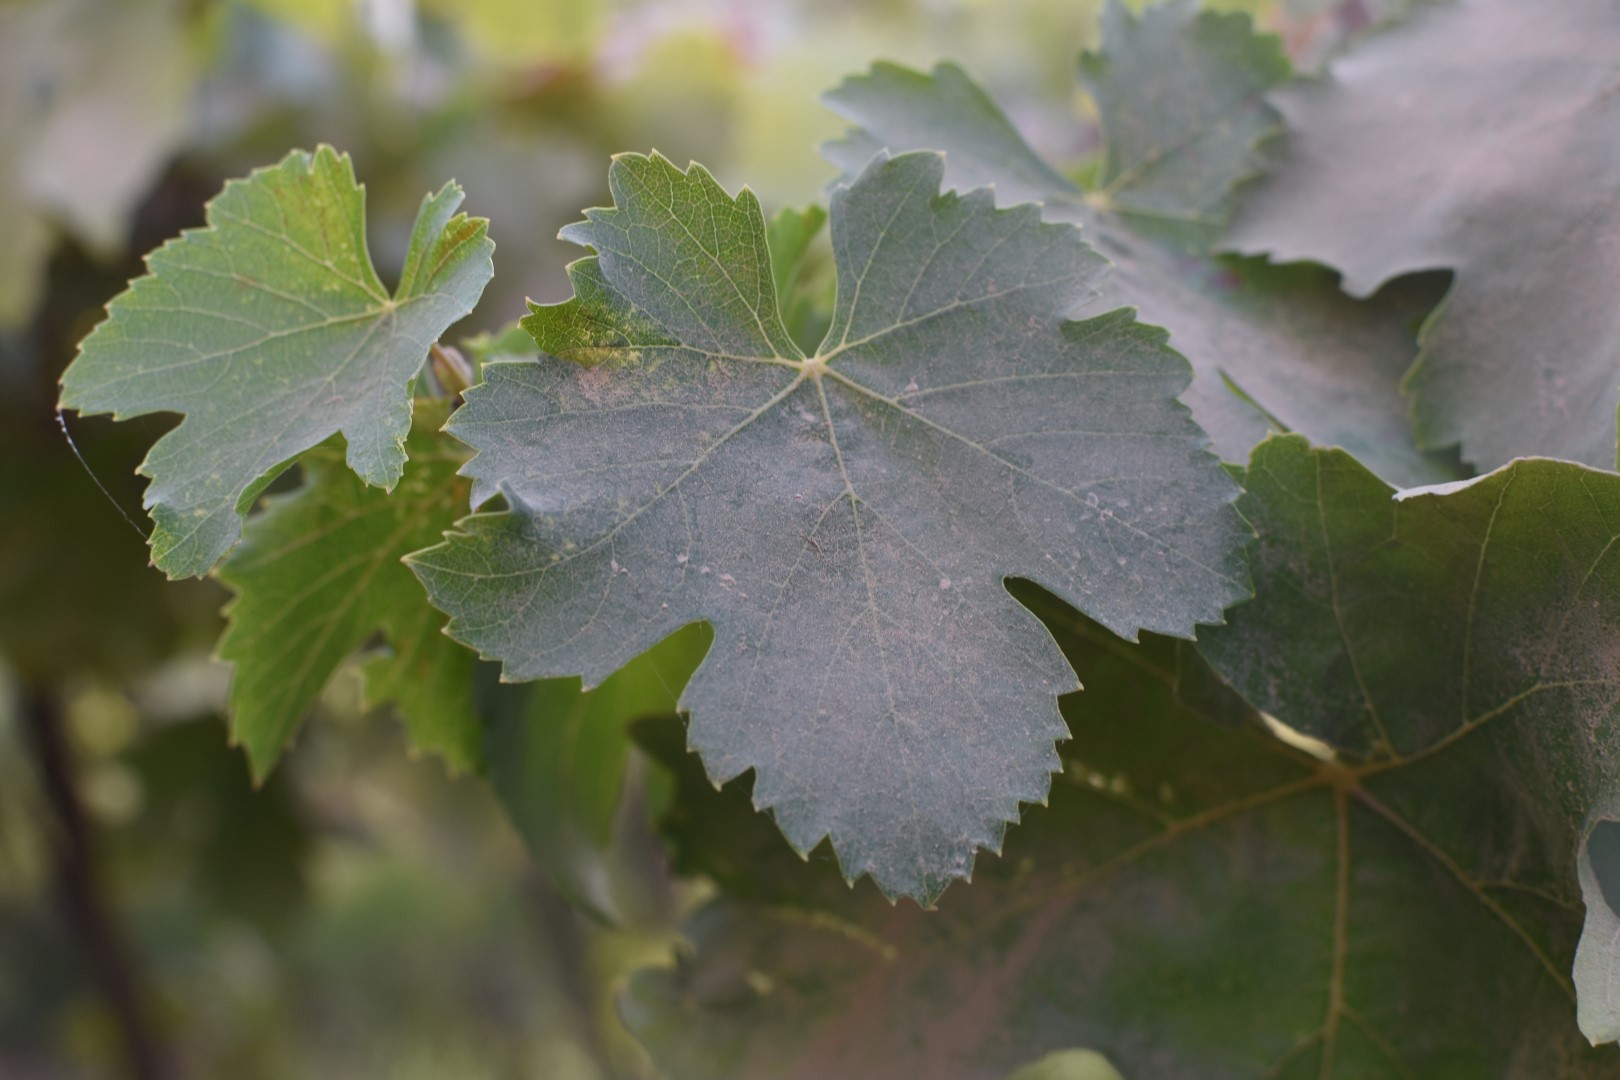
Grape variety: Thompson Seedless